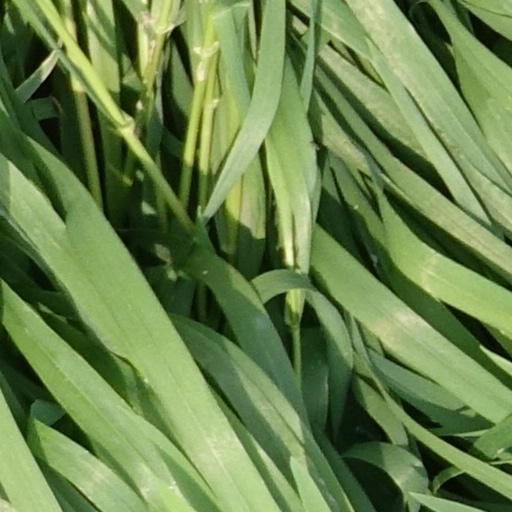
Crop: wheat